A Bitter Heritage

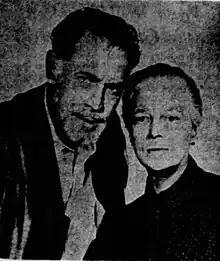
Franchot Tone and Eva LeGallienne in "A Bitter Heritage"

"A Bitter Heritage" was an American television film broadcast on April 17, 1958, and again on August 7, 1958 as part of the second season of the CBS television series "Playhouse 90". Joseph Landon wrote the teleplay and Paul Wendkos directed. Elizabeth Montgomery, James Drury, and Franchot Tone.